Samoan Assemblies of God in New Zealand

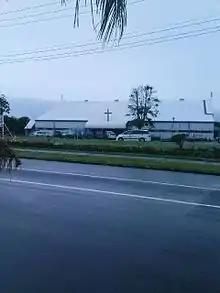
Samani Pulepule Convention Centre. Māngere, Auckland.

The national movement as a corporate body is known as the Samoan Assemblies of God, locally the church is known as the Samoan Assembly of God.